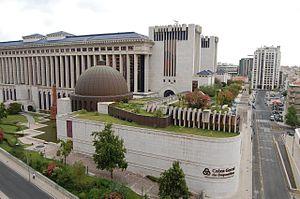
La Caixa Geral de Depósitos ou CGD, en français la Caisse générale des dépôts, est une institution financière publique portugaise fondée au XIXᵉ siècle sur le modèle de la Caisse des dépôts et consignations française.